Colin Friels

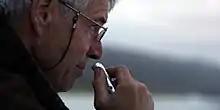
Friels in 2009

Colin Friels (born 25 September 1952) is an Australian actor of stage, film and television. He has received numerous accolades, including AACTA/AFI Awards for Best Actor in a Leading Role (for the 1986's "Malcolm") and Best Lead Actor in a Television Drama (for Nine Network's "Halifax f.p."), two Helpmann Awards for Best Male Actor in a Play, and two Logie Awards.